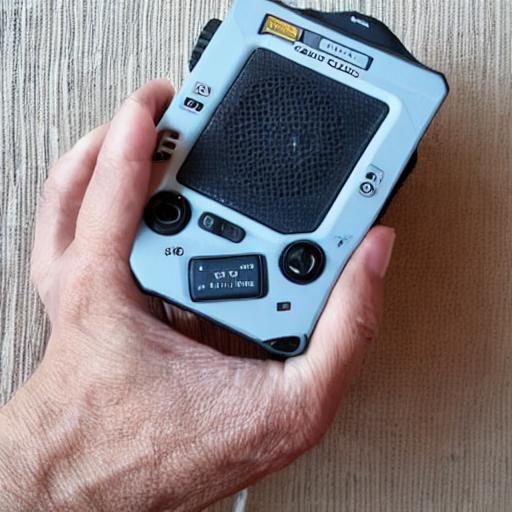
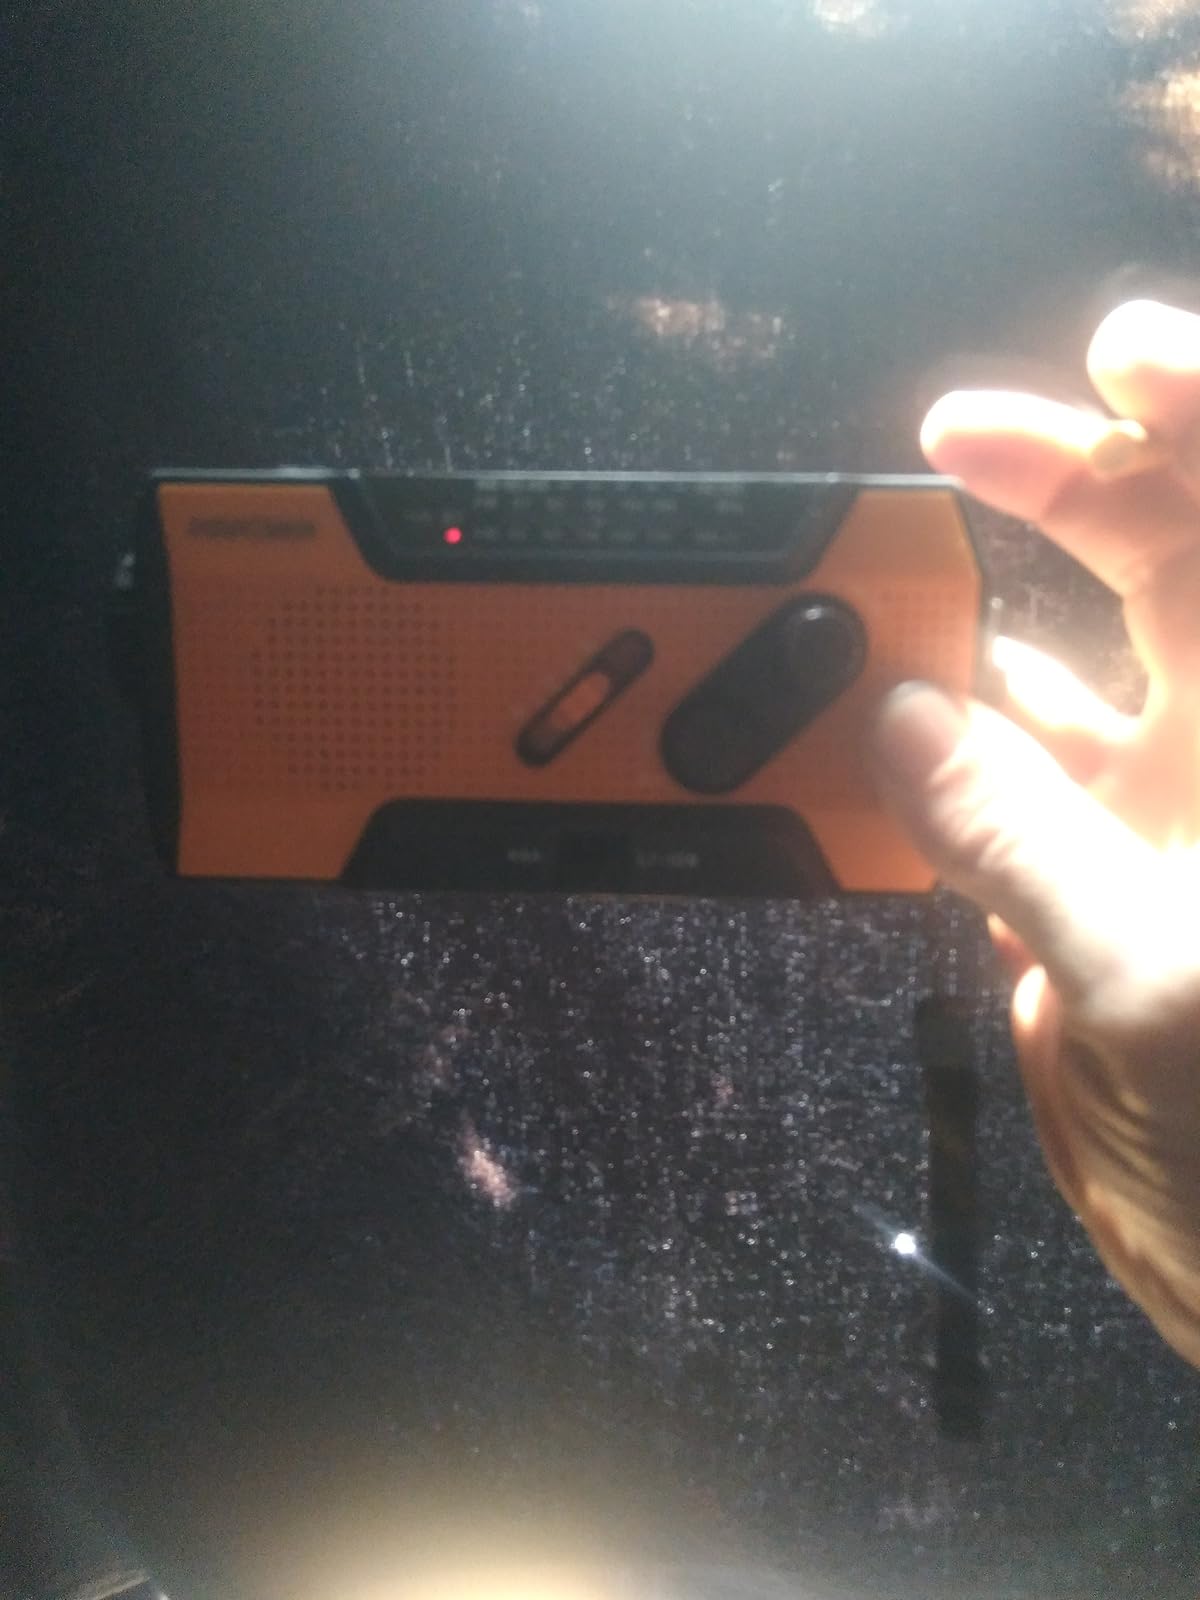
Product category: radio
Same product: no